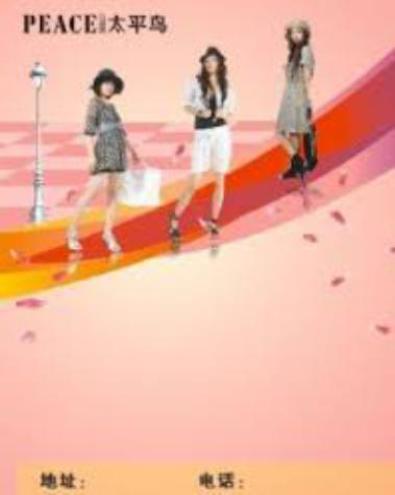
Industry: Clothes